Describe the emotion expressed in this image:  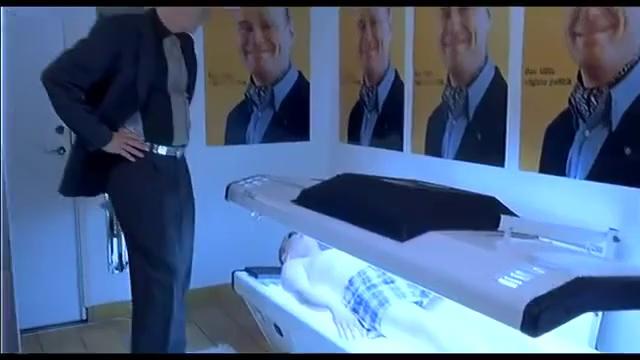
This person displays Fear, valence and arousal with low intensity.